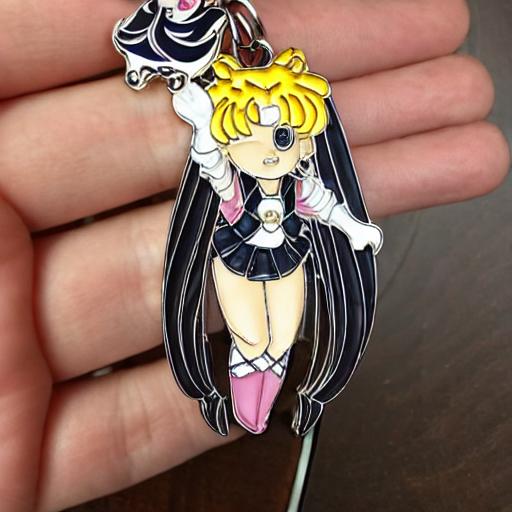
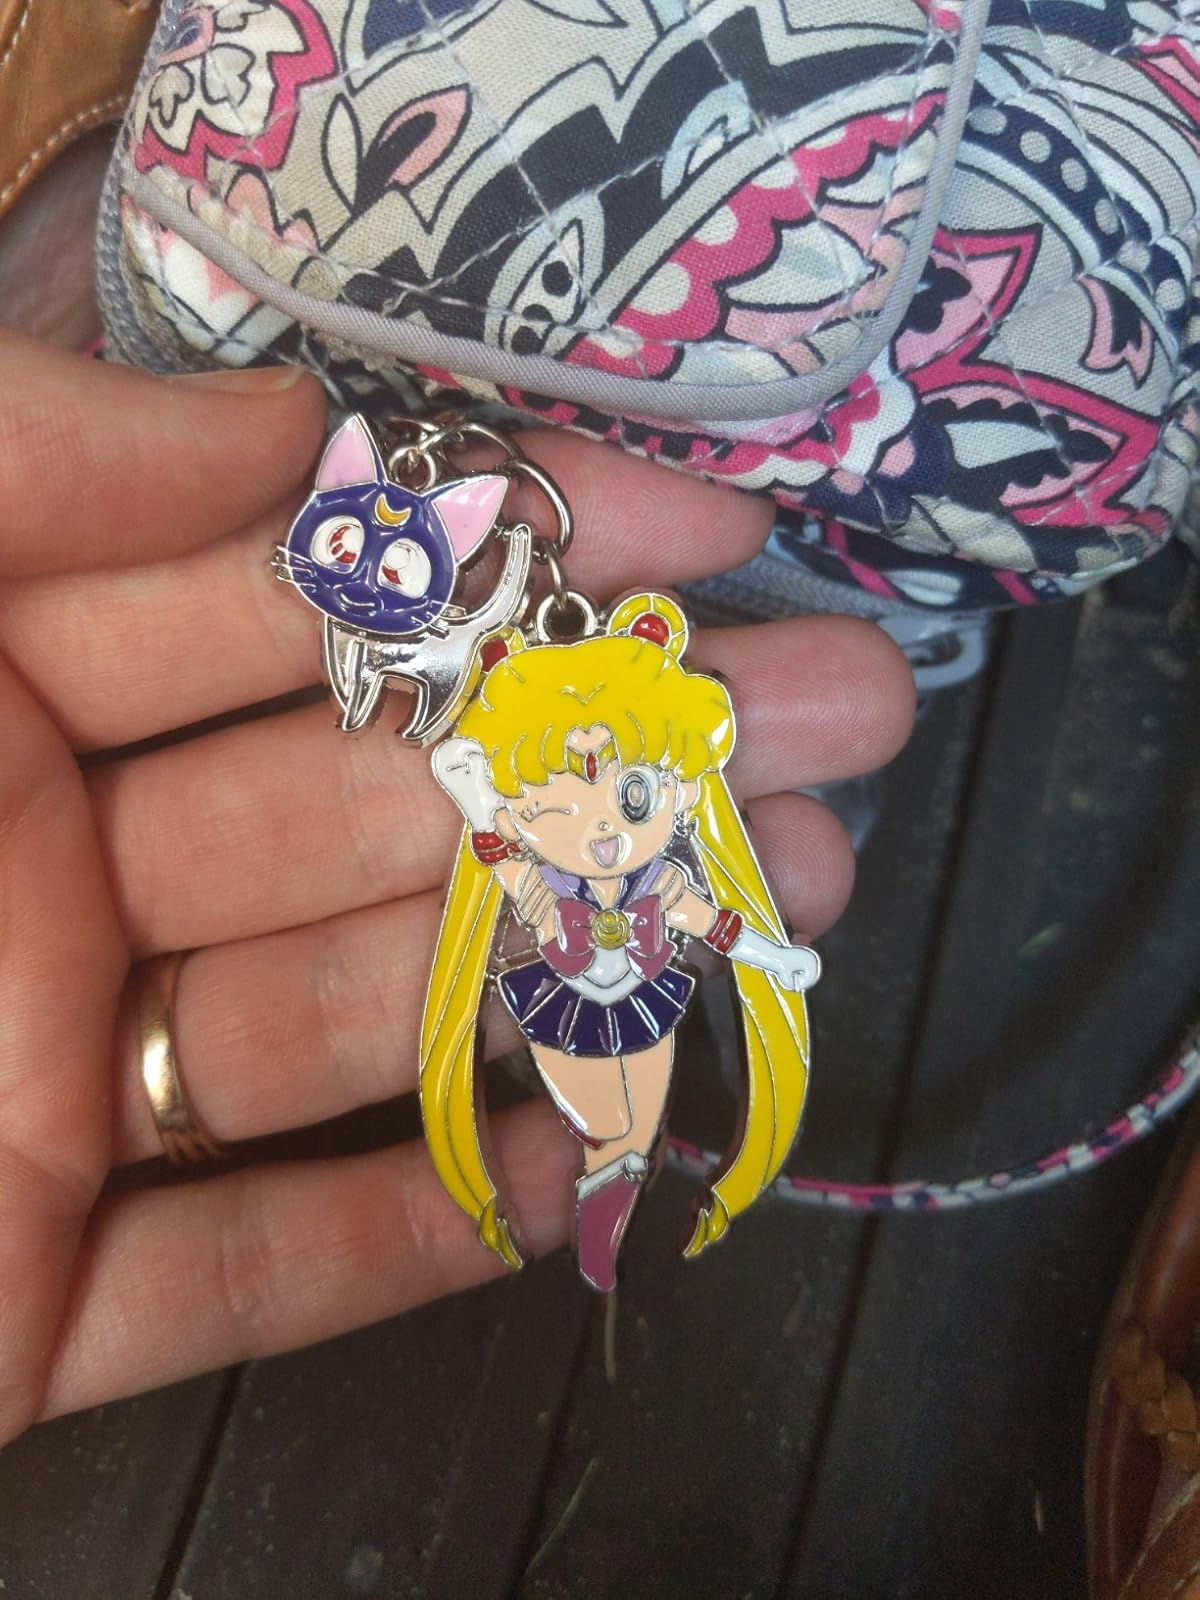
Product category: accessories_keychain
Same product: no